Shomria

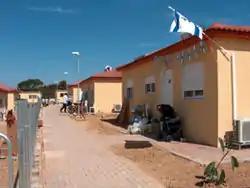

Shomria is a religious kibbutz in southern Israel. Located near Lehavim, it falls under the jurisdiction of Bnei Shimon Regional Council. In , it had a population of .